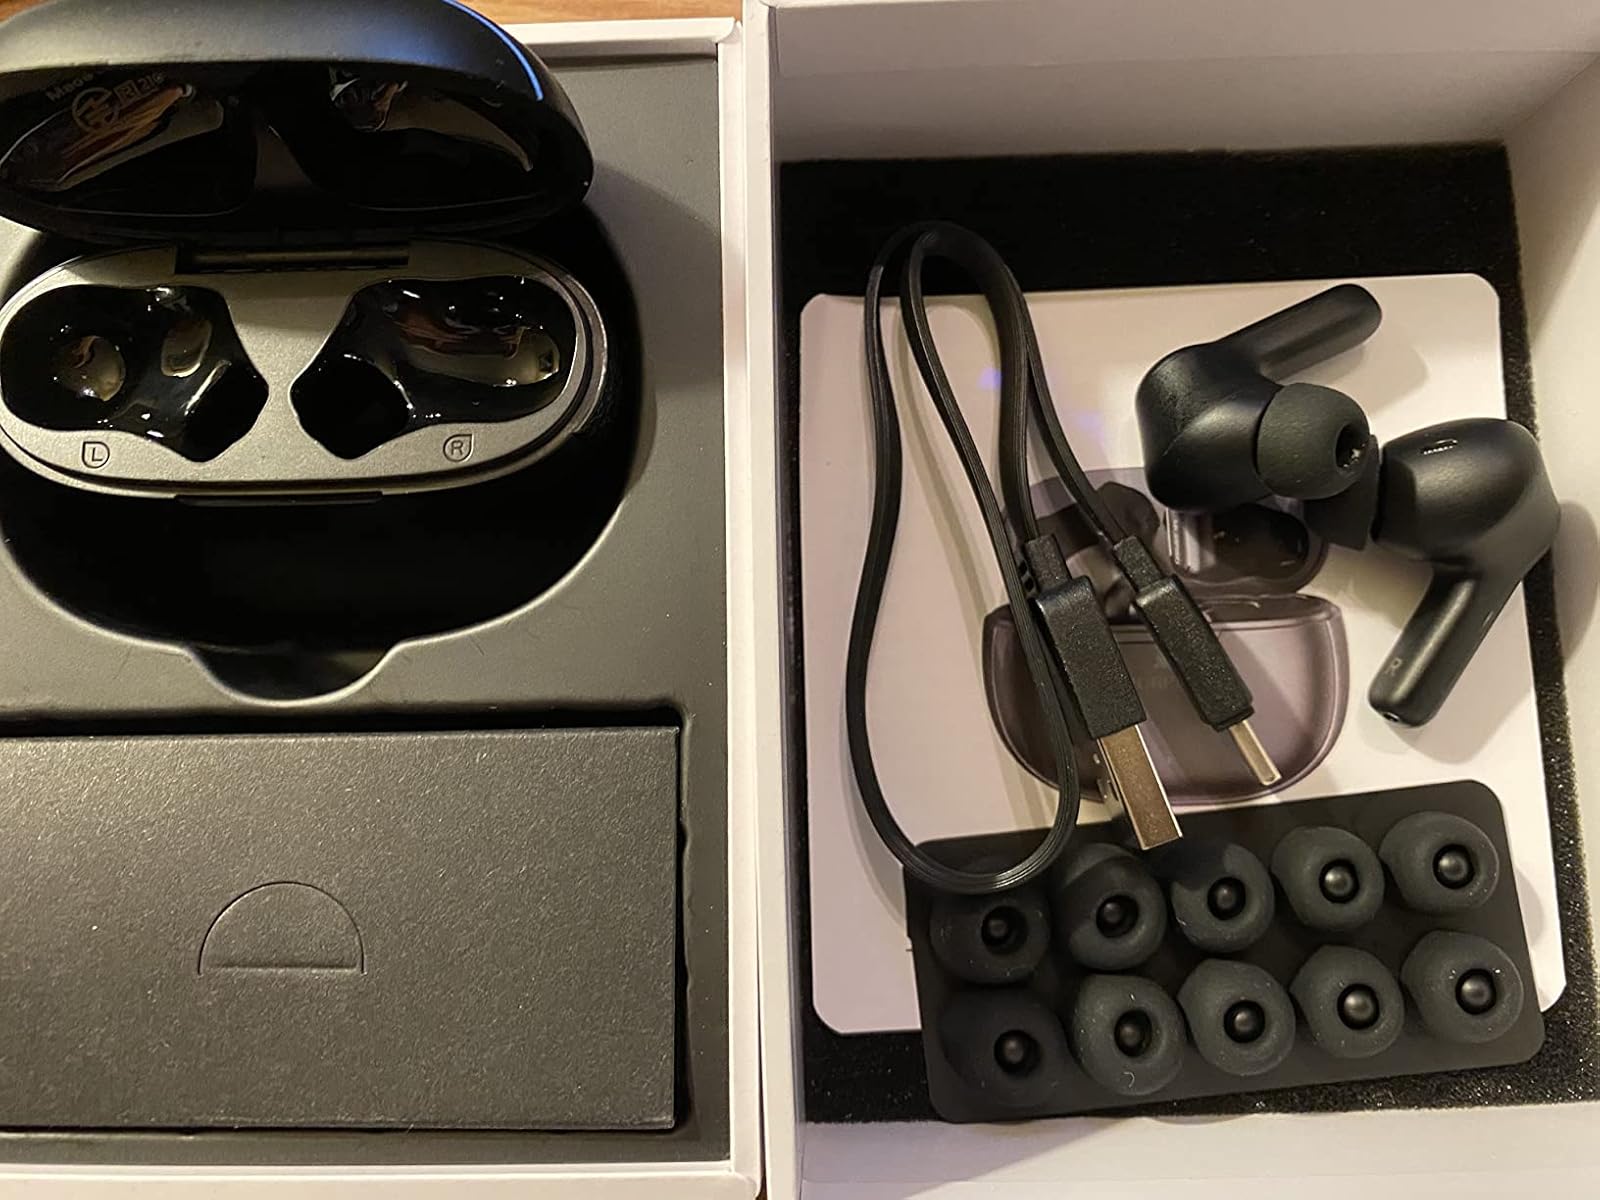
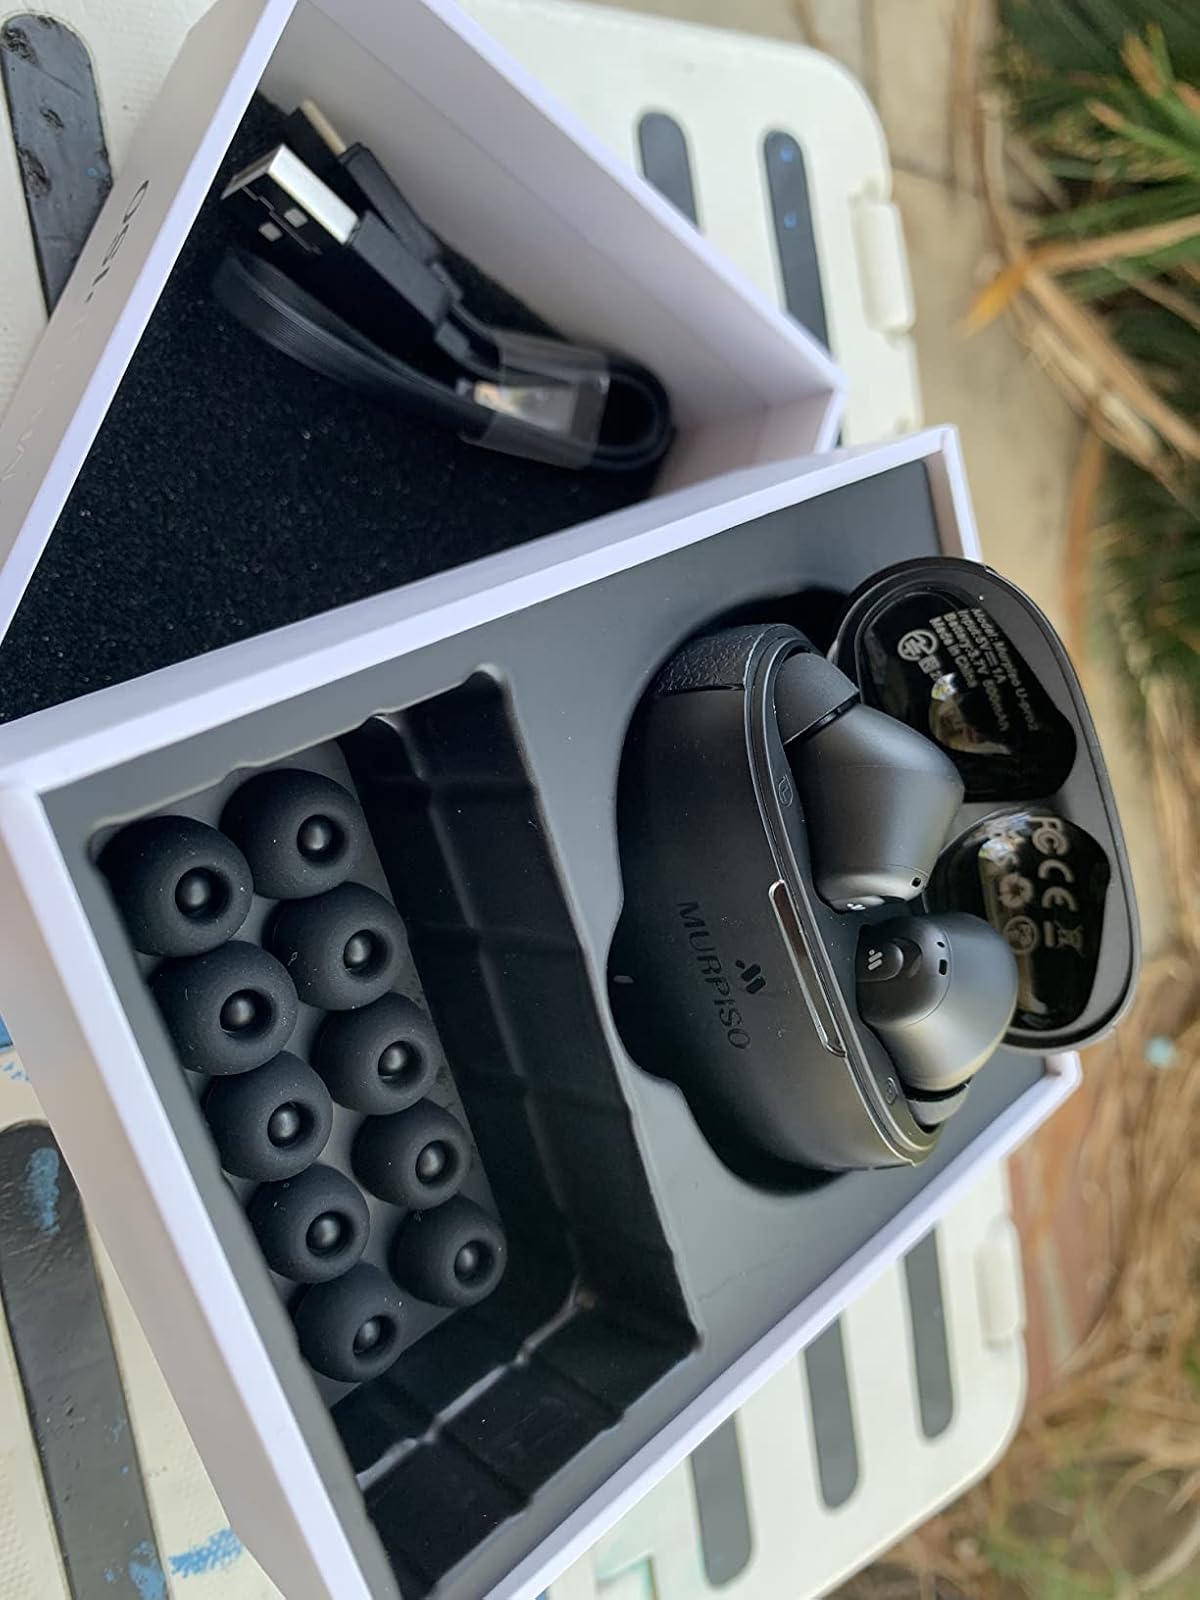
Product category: earbuds
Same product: yes